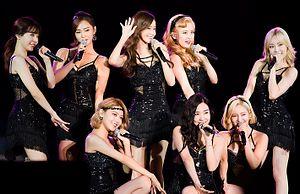
Girls' Generation est un girl group sud-coréen formé par SM Entertainment en 2007 et composé de neuf membres. Depuis 2012, il existe un sous-groupe constitué de Taeyeon, Tiffany et Seohyun : Girls' Generation-TTS. Et en 2018, un deuxième sous-groupe composé de Taeyeon, Sunny, Yuri, Hyoyeon et Yoona débute sous le nom de Girls' Generation-Oh!GG.
La discographie du girl group sud-coréen Girls' Generation comprend neuf albums studios, deux albums live, quatre mini-albums, un album remix et de vingt-huit singles. Depuis ses débuts en 2007, le groupe ainsi que ses sous-unités et ses solos a dépassé le total de 100 millions d'exemplaires vendus.